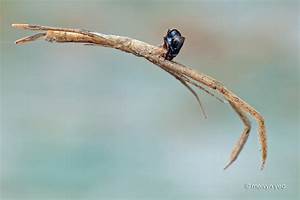
Label: ragno